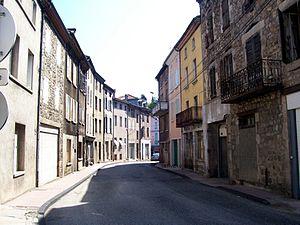
Lamastre est une commune française, située dans le département de l'Ardèche, en région Auvergne-Rhône-Alpes.